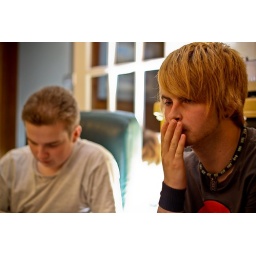
Playing around with the 50mm lens and some depth of field with off camera flash randomly placed behind the chair